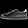
Label: Sneaker